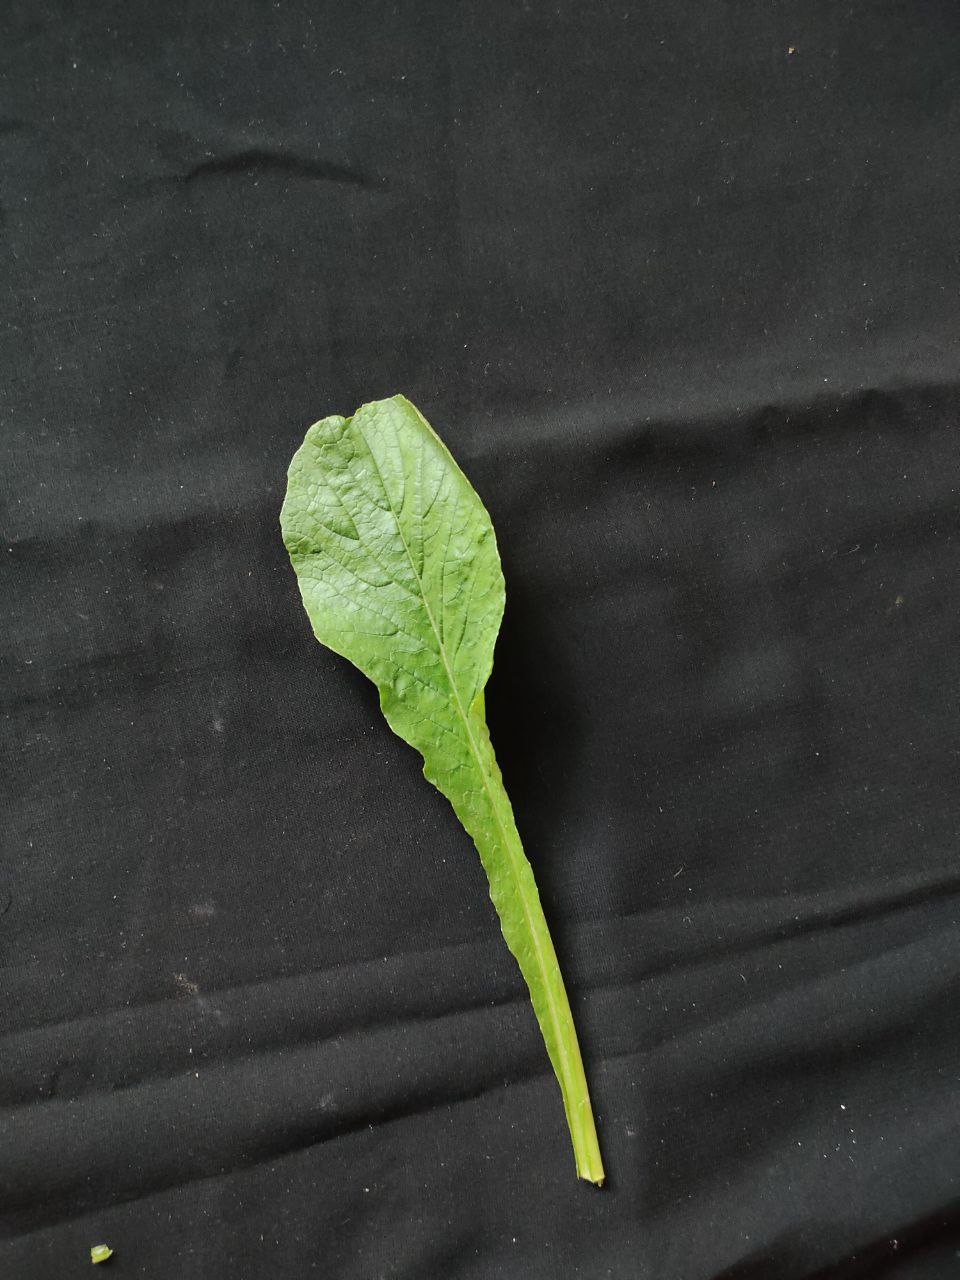
Label: Fresh leaf